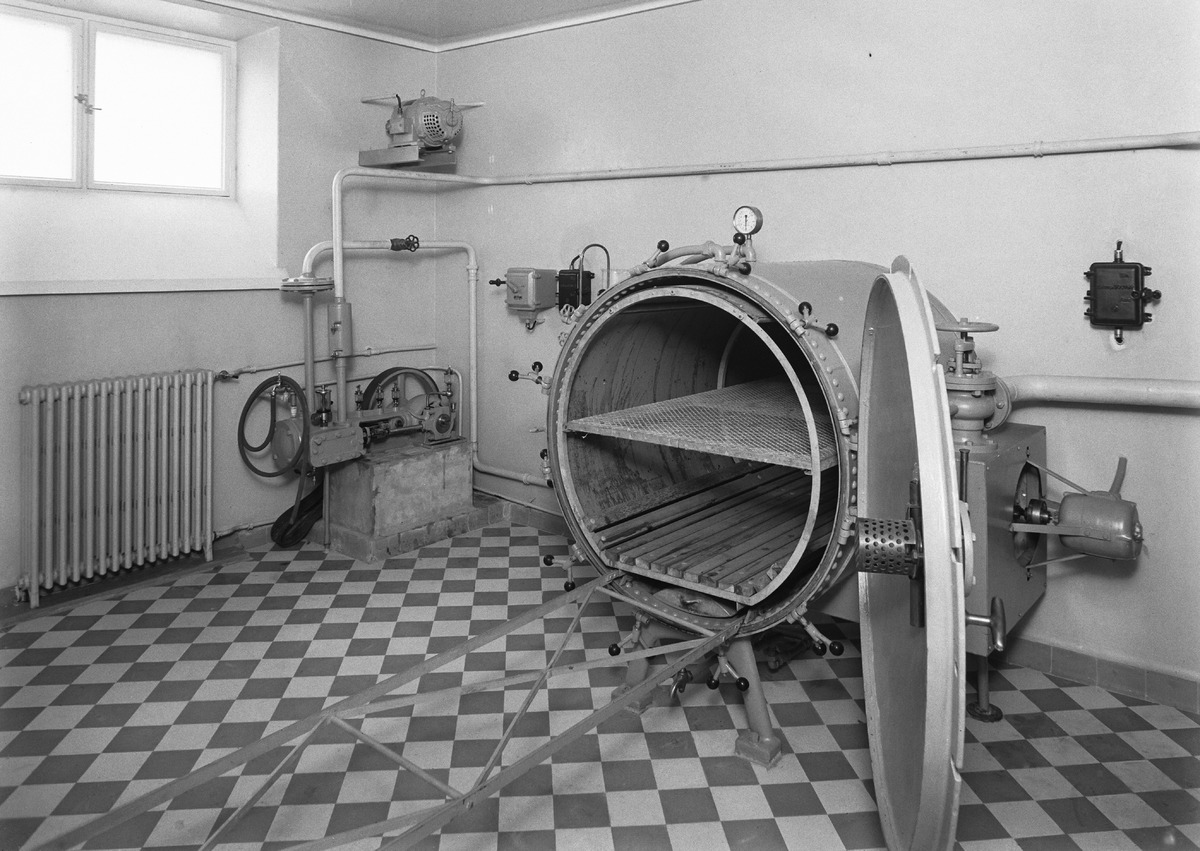
Päivärinteen parantolan laitteistoa
Equipment of Päivärinne sanitarium
sisällön kuvaus: Oulun seudun keuhkotautiparantolana toimineen Päivärinteen parantolan laitteistoa 5.3.1932. content description: Equipment of the sanitarium for tuberculosis in Oulu region, Päivärinne sanitarium on March 5, 1932.
Vuosi: 1932
Paikka: Suomi, Oulu, Suomi, Pohjois-Pohjanmaa, Oulu
Aiheet: sisäkuva; parantolat; koneet; laitteistot; sanitarium; machines; equipment